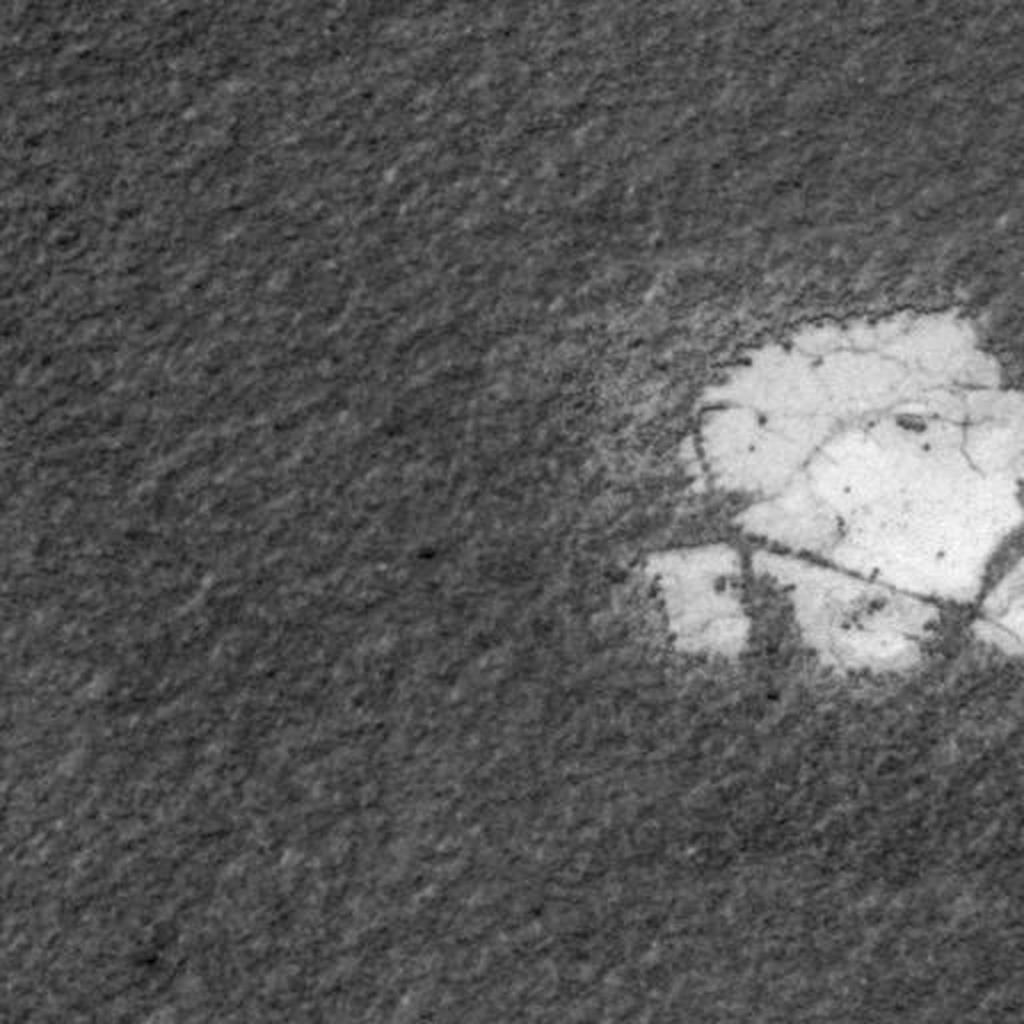
Surface features visible: Rock Outcrops, Rock (Linear Features), Soil, Spherules, Nearby Surface